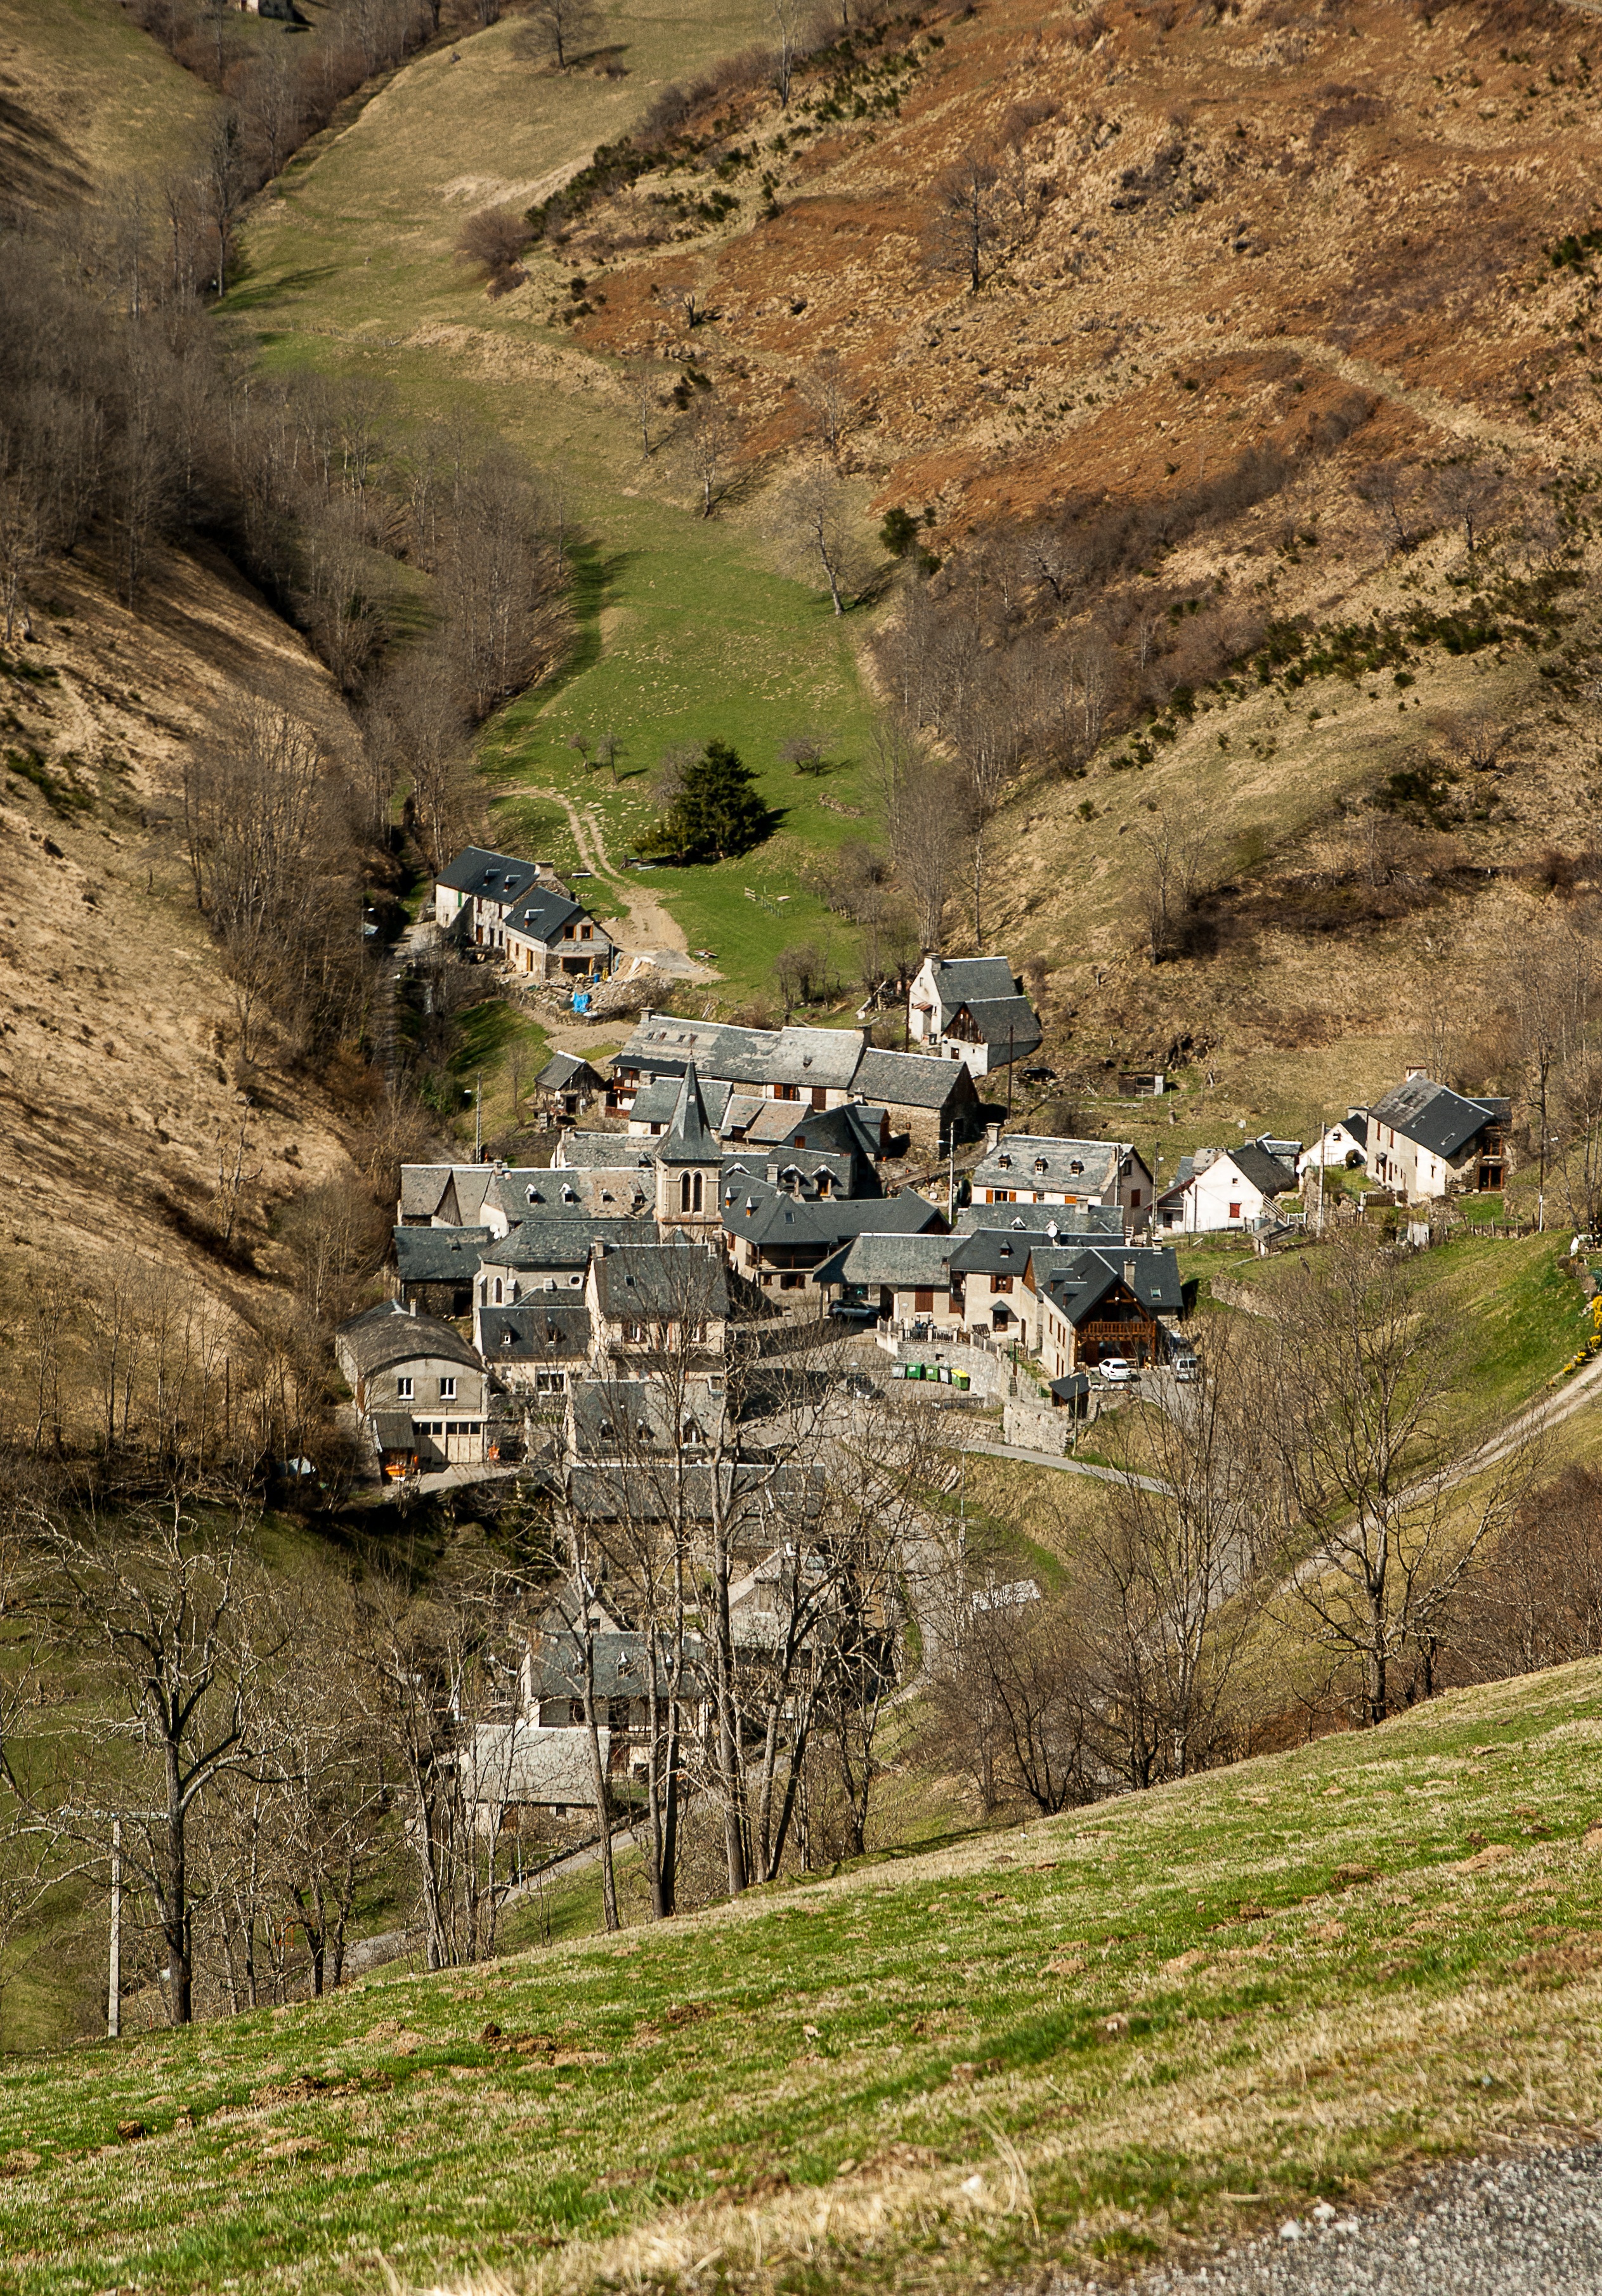
landscape, mountain, valley, mountain range, village, terrain, ruins, pyrenees, rural area, b arn, ancient history, mountainous landforms, pass aspin